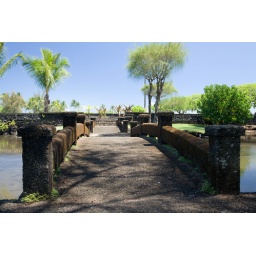
The foot bridge to the sea wall and the road around Hilo Bay, from Liliuokalani Gardens.